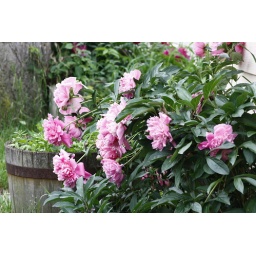
flowers over the fence